Continuous-repayment mortgage

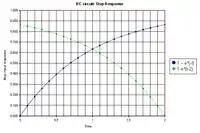
Plotted on a time axis normalized to system time constant (τ = 1/"r" years and τ = "RC" seconds respectively) the mortgage balance function in a CRM (green) is a mirror image of the step response curve for an RC circuit (blue).The vertical axis is normalized to system asymptote i.e. perpetuity value M/r for the CRM and applied voltage V for the RC circuit.

Noting that the balance due "P"("t") on a loan "t" years after its inception is simply the present value of the contributions for the remaining period (i.e. "T" − "t"), we determine: